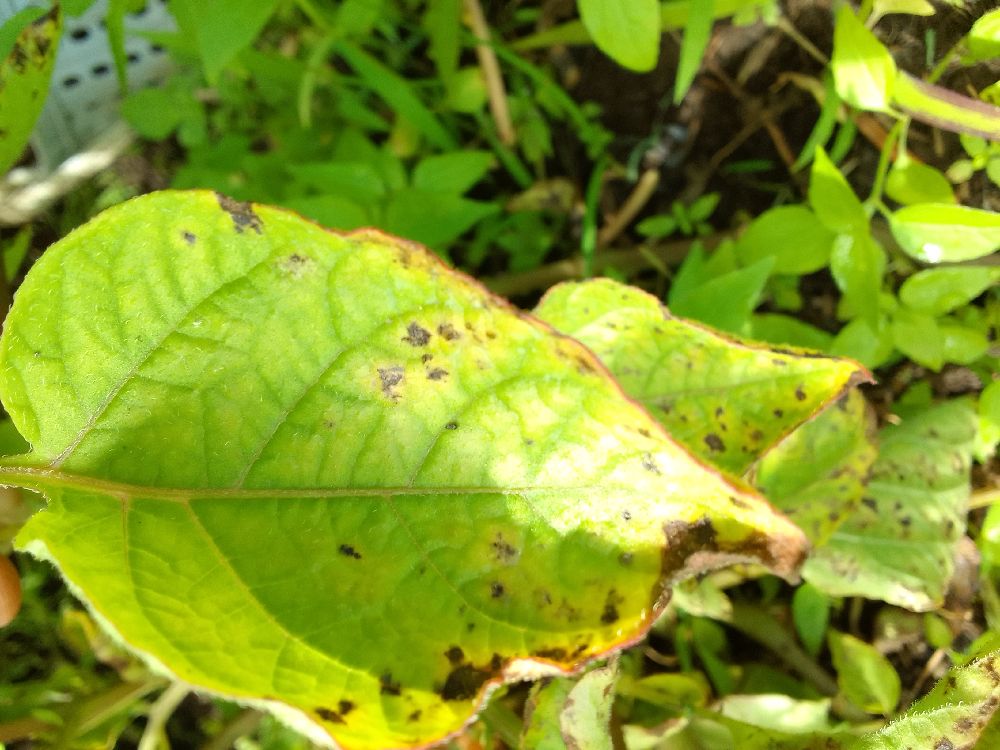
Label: Early blight